First Methodist Church (Georgetown, Texas)

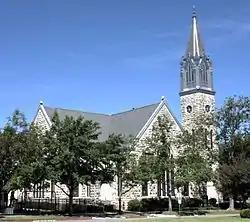
First Methodist Church in 2012

First Methodist Church is a historic church at 410 E. University in Georgetown, Texas.